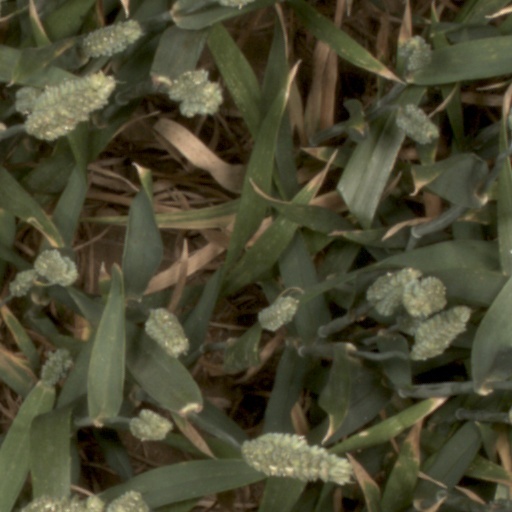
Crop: wheat